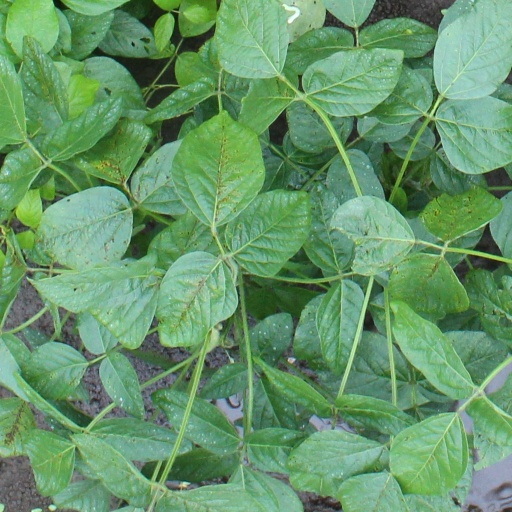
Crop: soybean